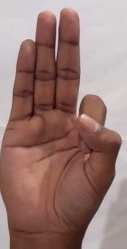
ASL sign: F